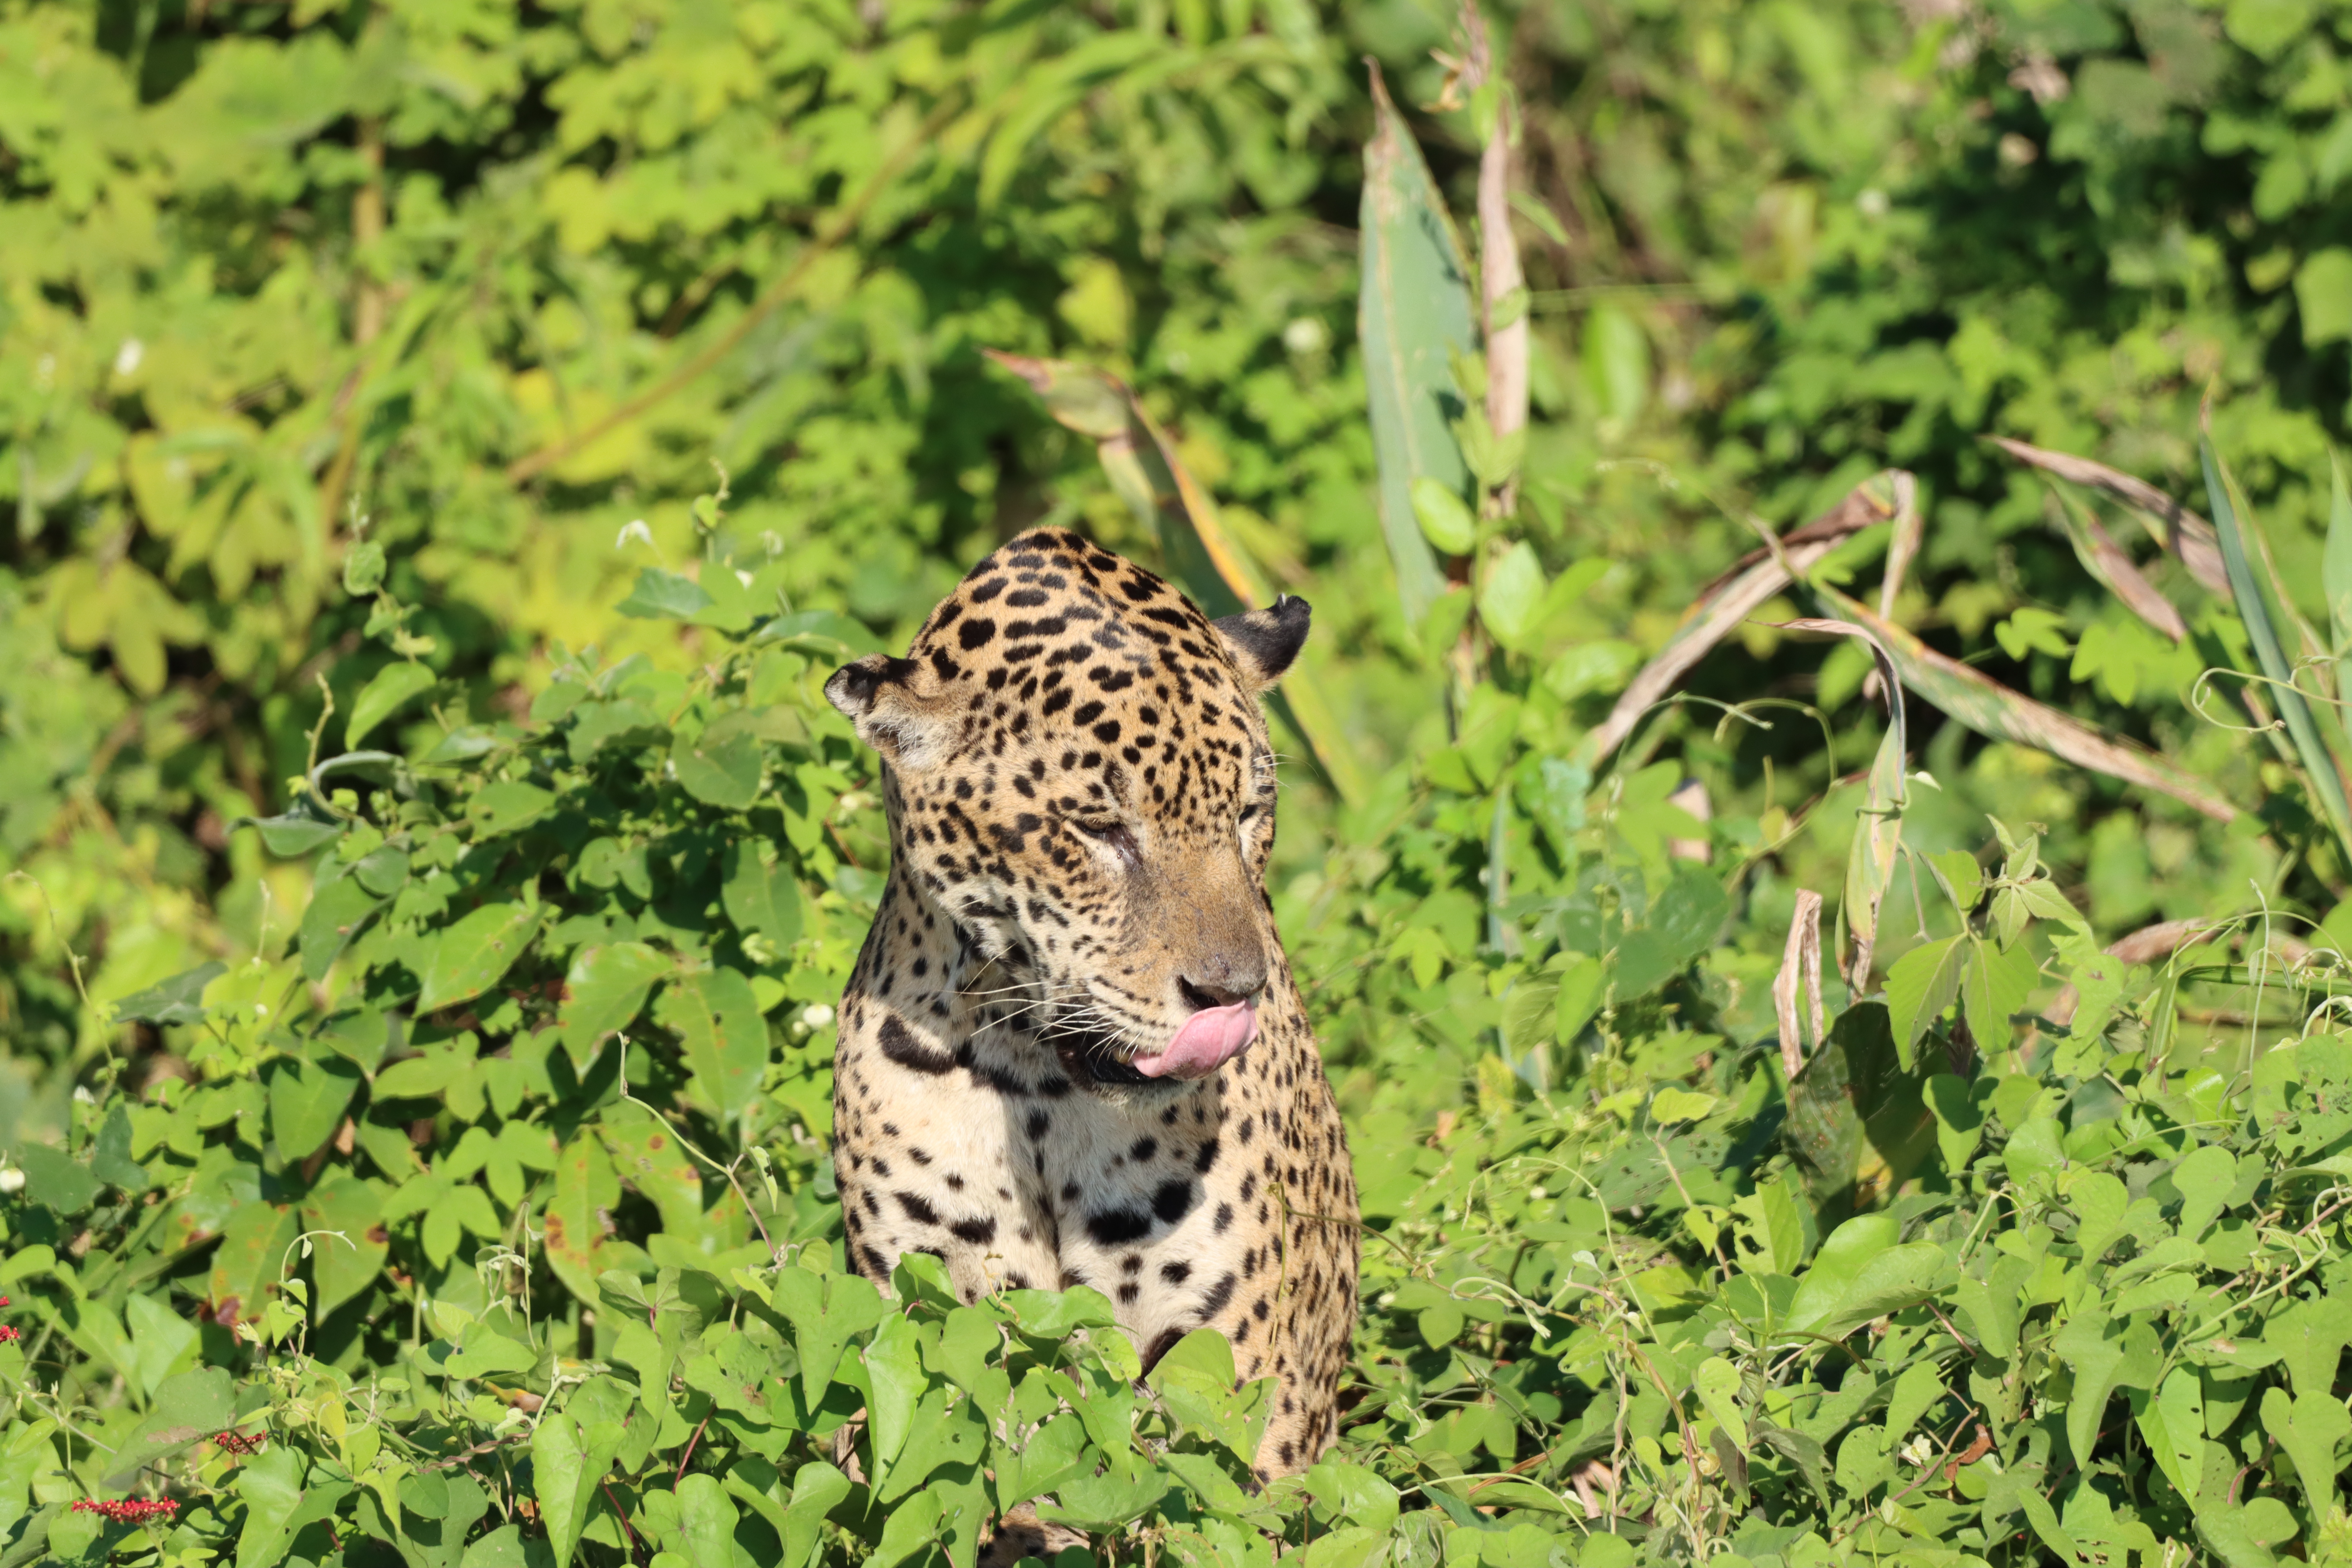
Jaguar: Kwang